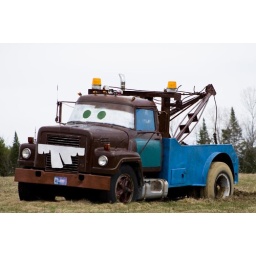
Found this old truck by the side of the road today.